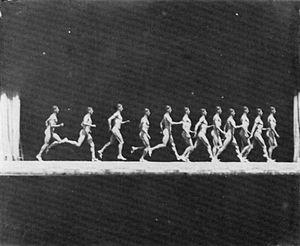
Nymphomaniac est un film franco-britanno-belgo-germano-danois en deux parties, écrit et réalisé par Lars von Trier, sorti en 2013.